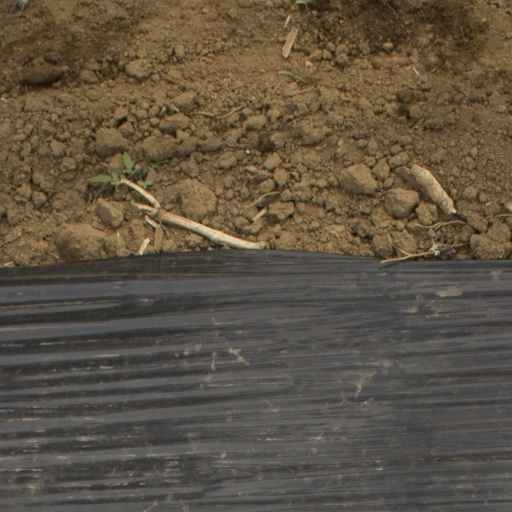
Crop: Jerusalem artichoke